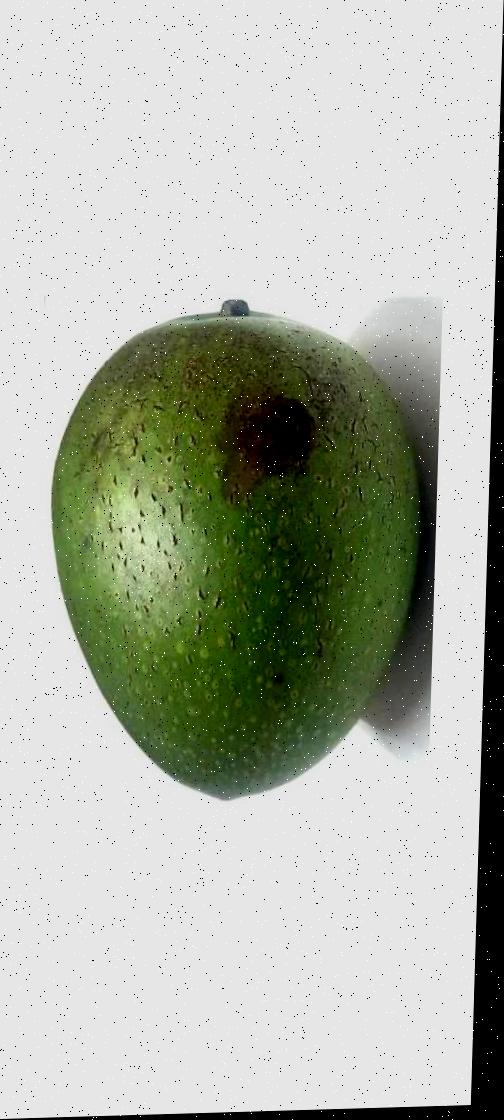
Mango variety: Ashshina Zhinuk